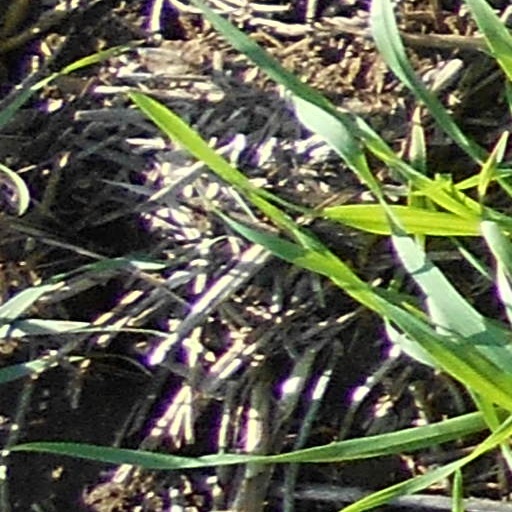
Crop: wheat